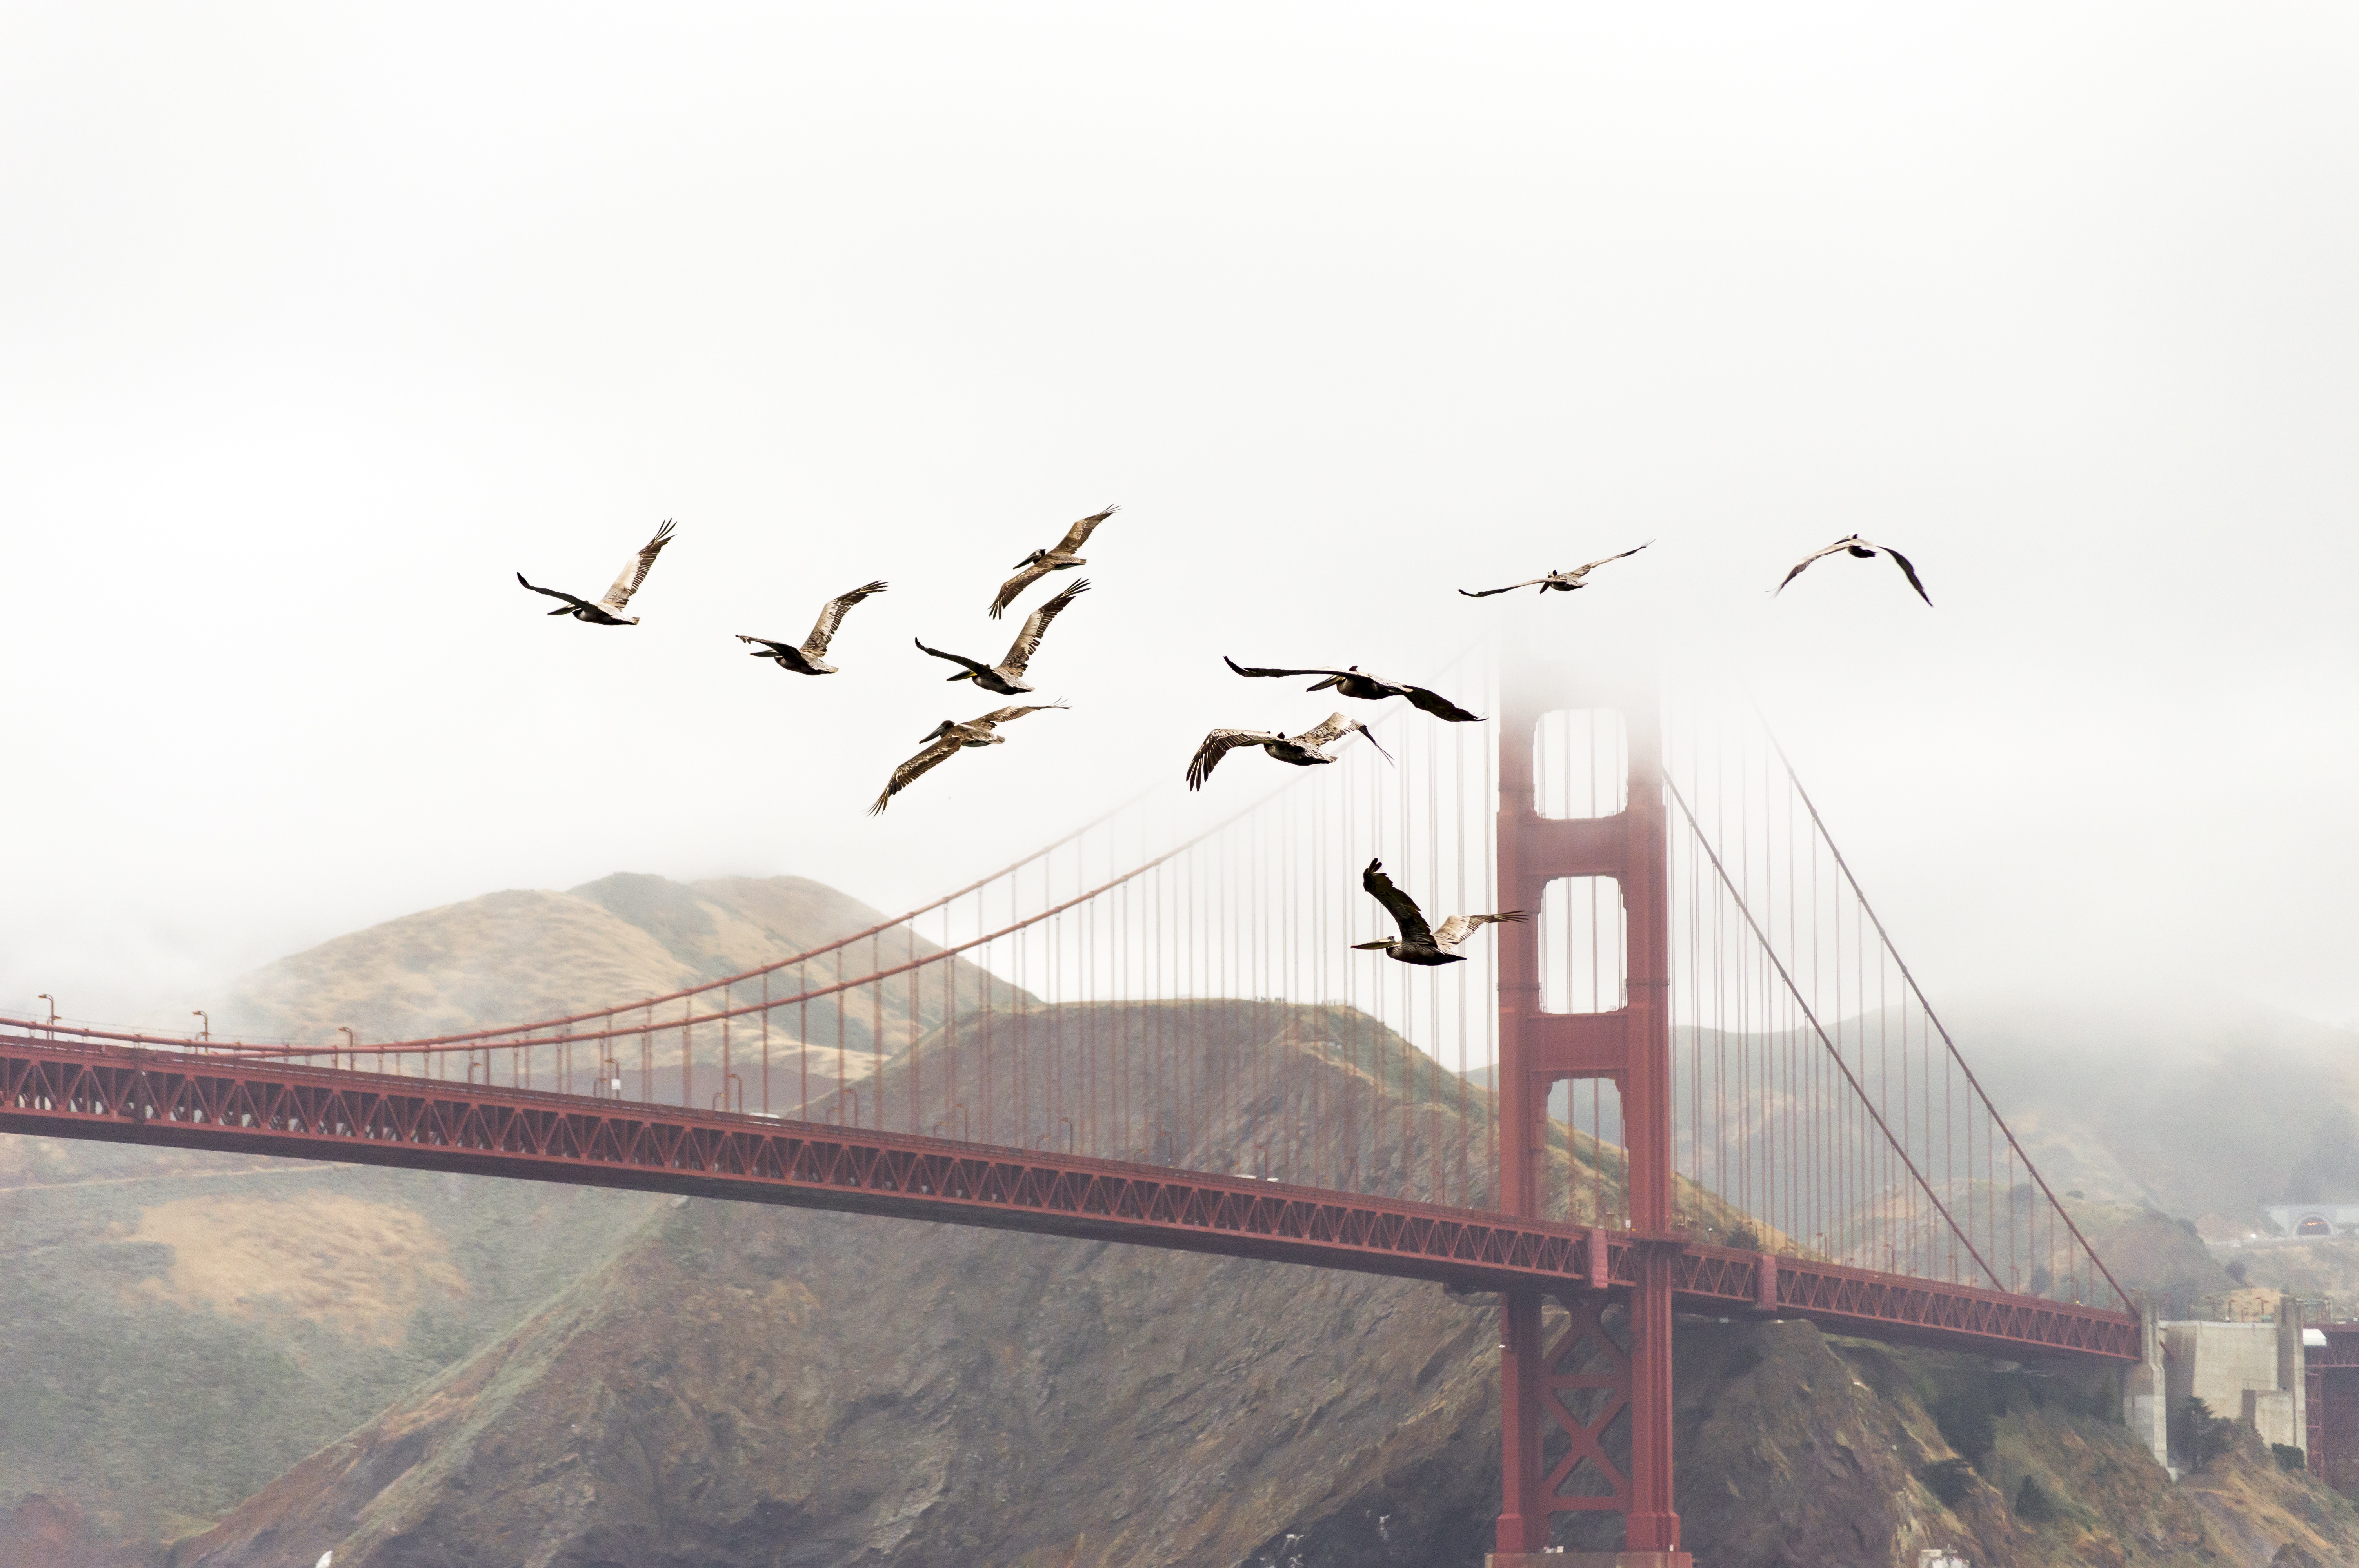
landscape, nature, sky, road, bridge, flock, flying, travel, golden gate bridge, suspension bridge, flight, outdoors, birds, mountains, pelicans, transportation system